Spike Goddard

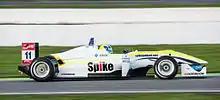
Spike Goddard in F3 - Hockenheimring 2014

In 2012, Goddard graduated to the Rookie Class of the British Formula 3 Championship, competing for ThreeBond with T-Sport. Fellow Australian racer Duvashen Padayachee was his only rival in this, because only Goddard and Padayachee raced the season full-time. The other four drivers competed in less than half the season. Goddard took the championship title with 49-point advantage on Padayachee.